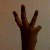
The image shows a hand gesture representing the number 6 in Indian Sign Language.